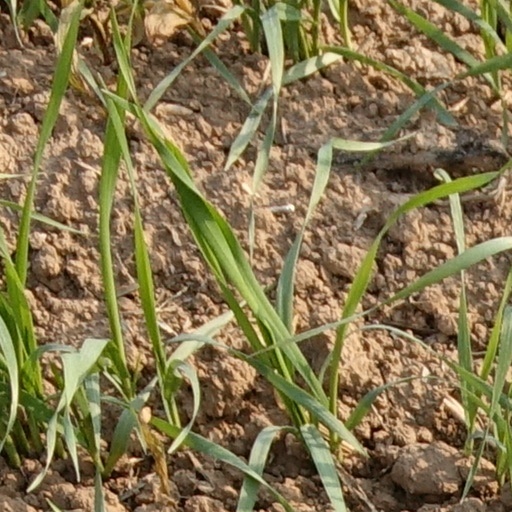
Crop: wheat